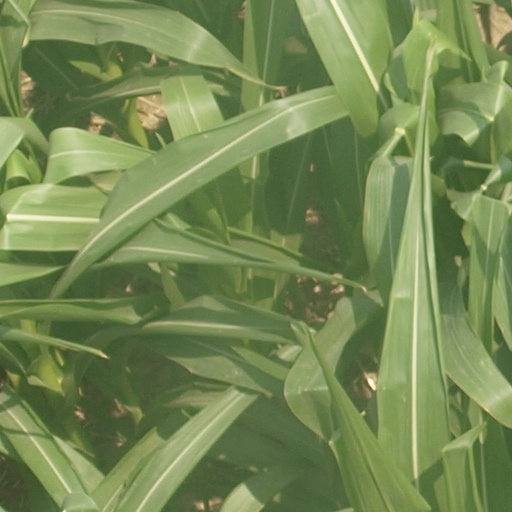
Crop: maize; corn